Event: Nepal Earthquake
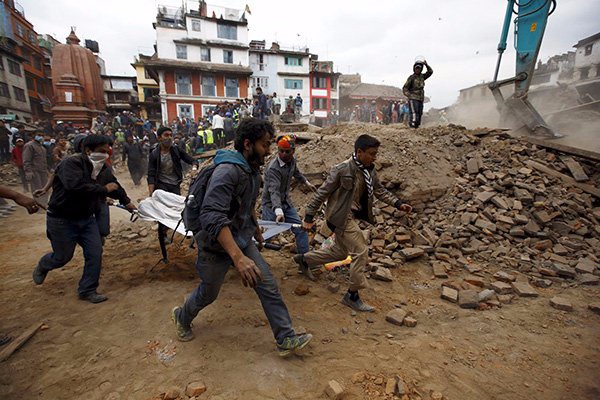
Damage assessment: damage